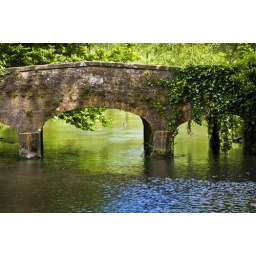
A bridge over the river Coln at Bibury, Nr Cirencester.